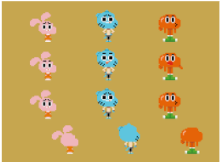
Portrait style: Cartoon Portrait